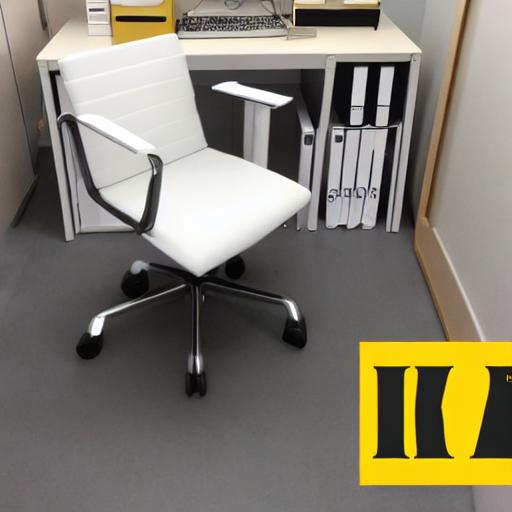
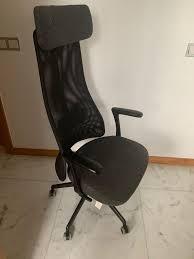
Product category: items_chair
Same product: no